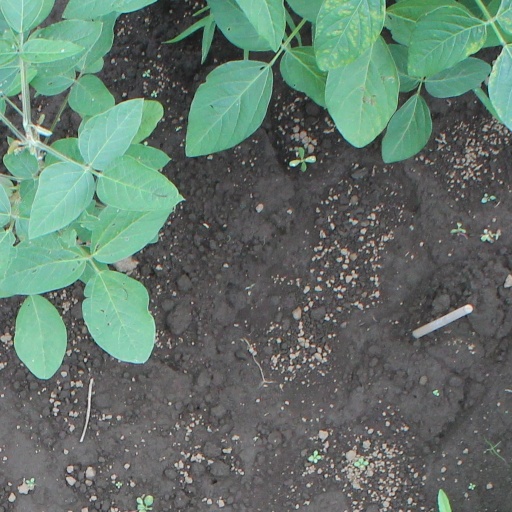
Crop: soybean